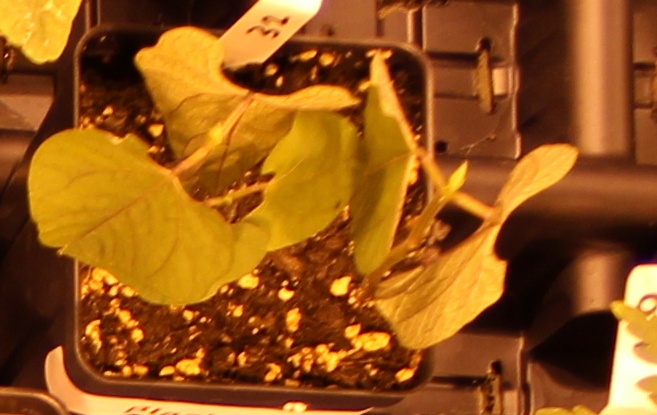
Label: Blackbean